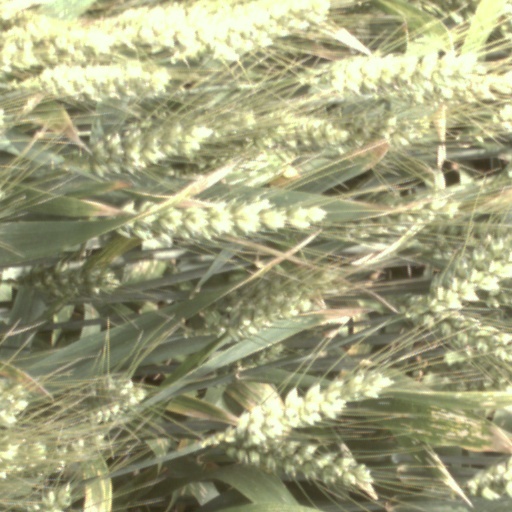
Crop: wheat